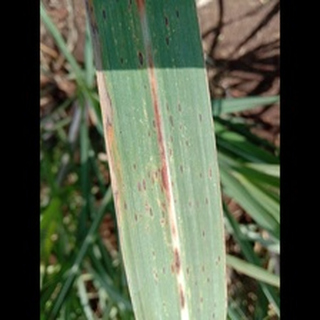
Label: sugarcane_rust